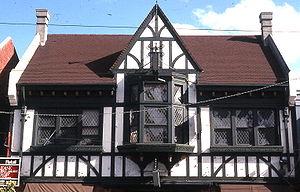
Une maison à colombages ou maison à pans de bois, ou encore maison en corondages, est une maison constituée de deux éléments principaux :